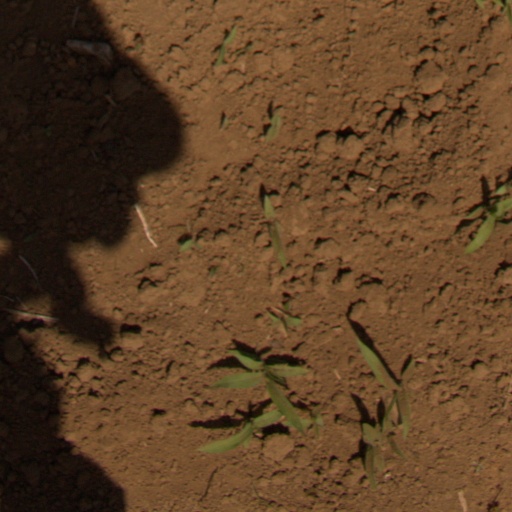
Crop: Jerusalem artichoke